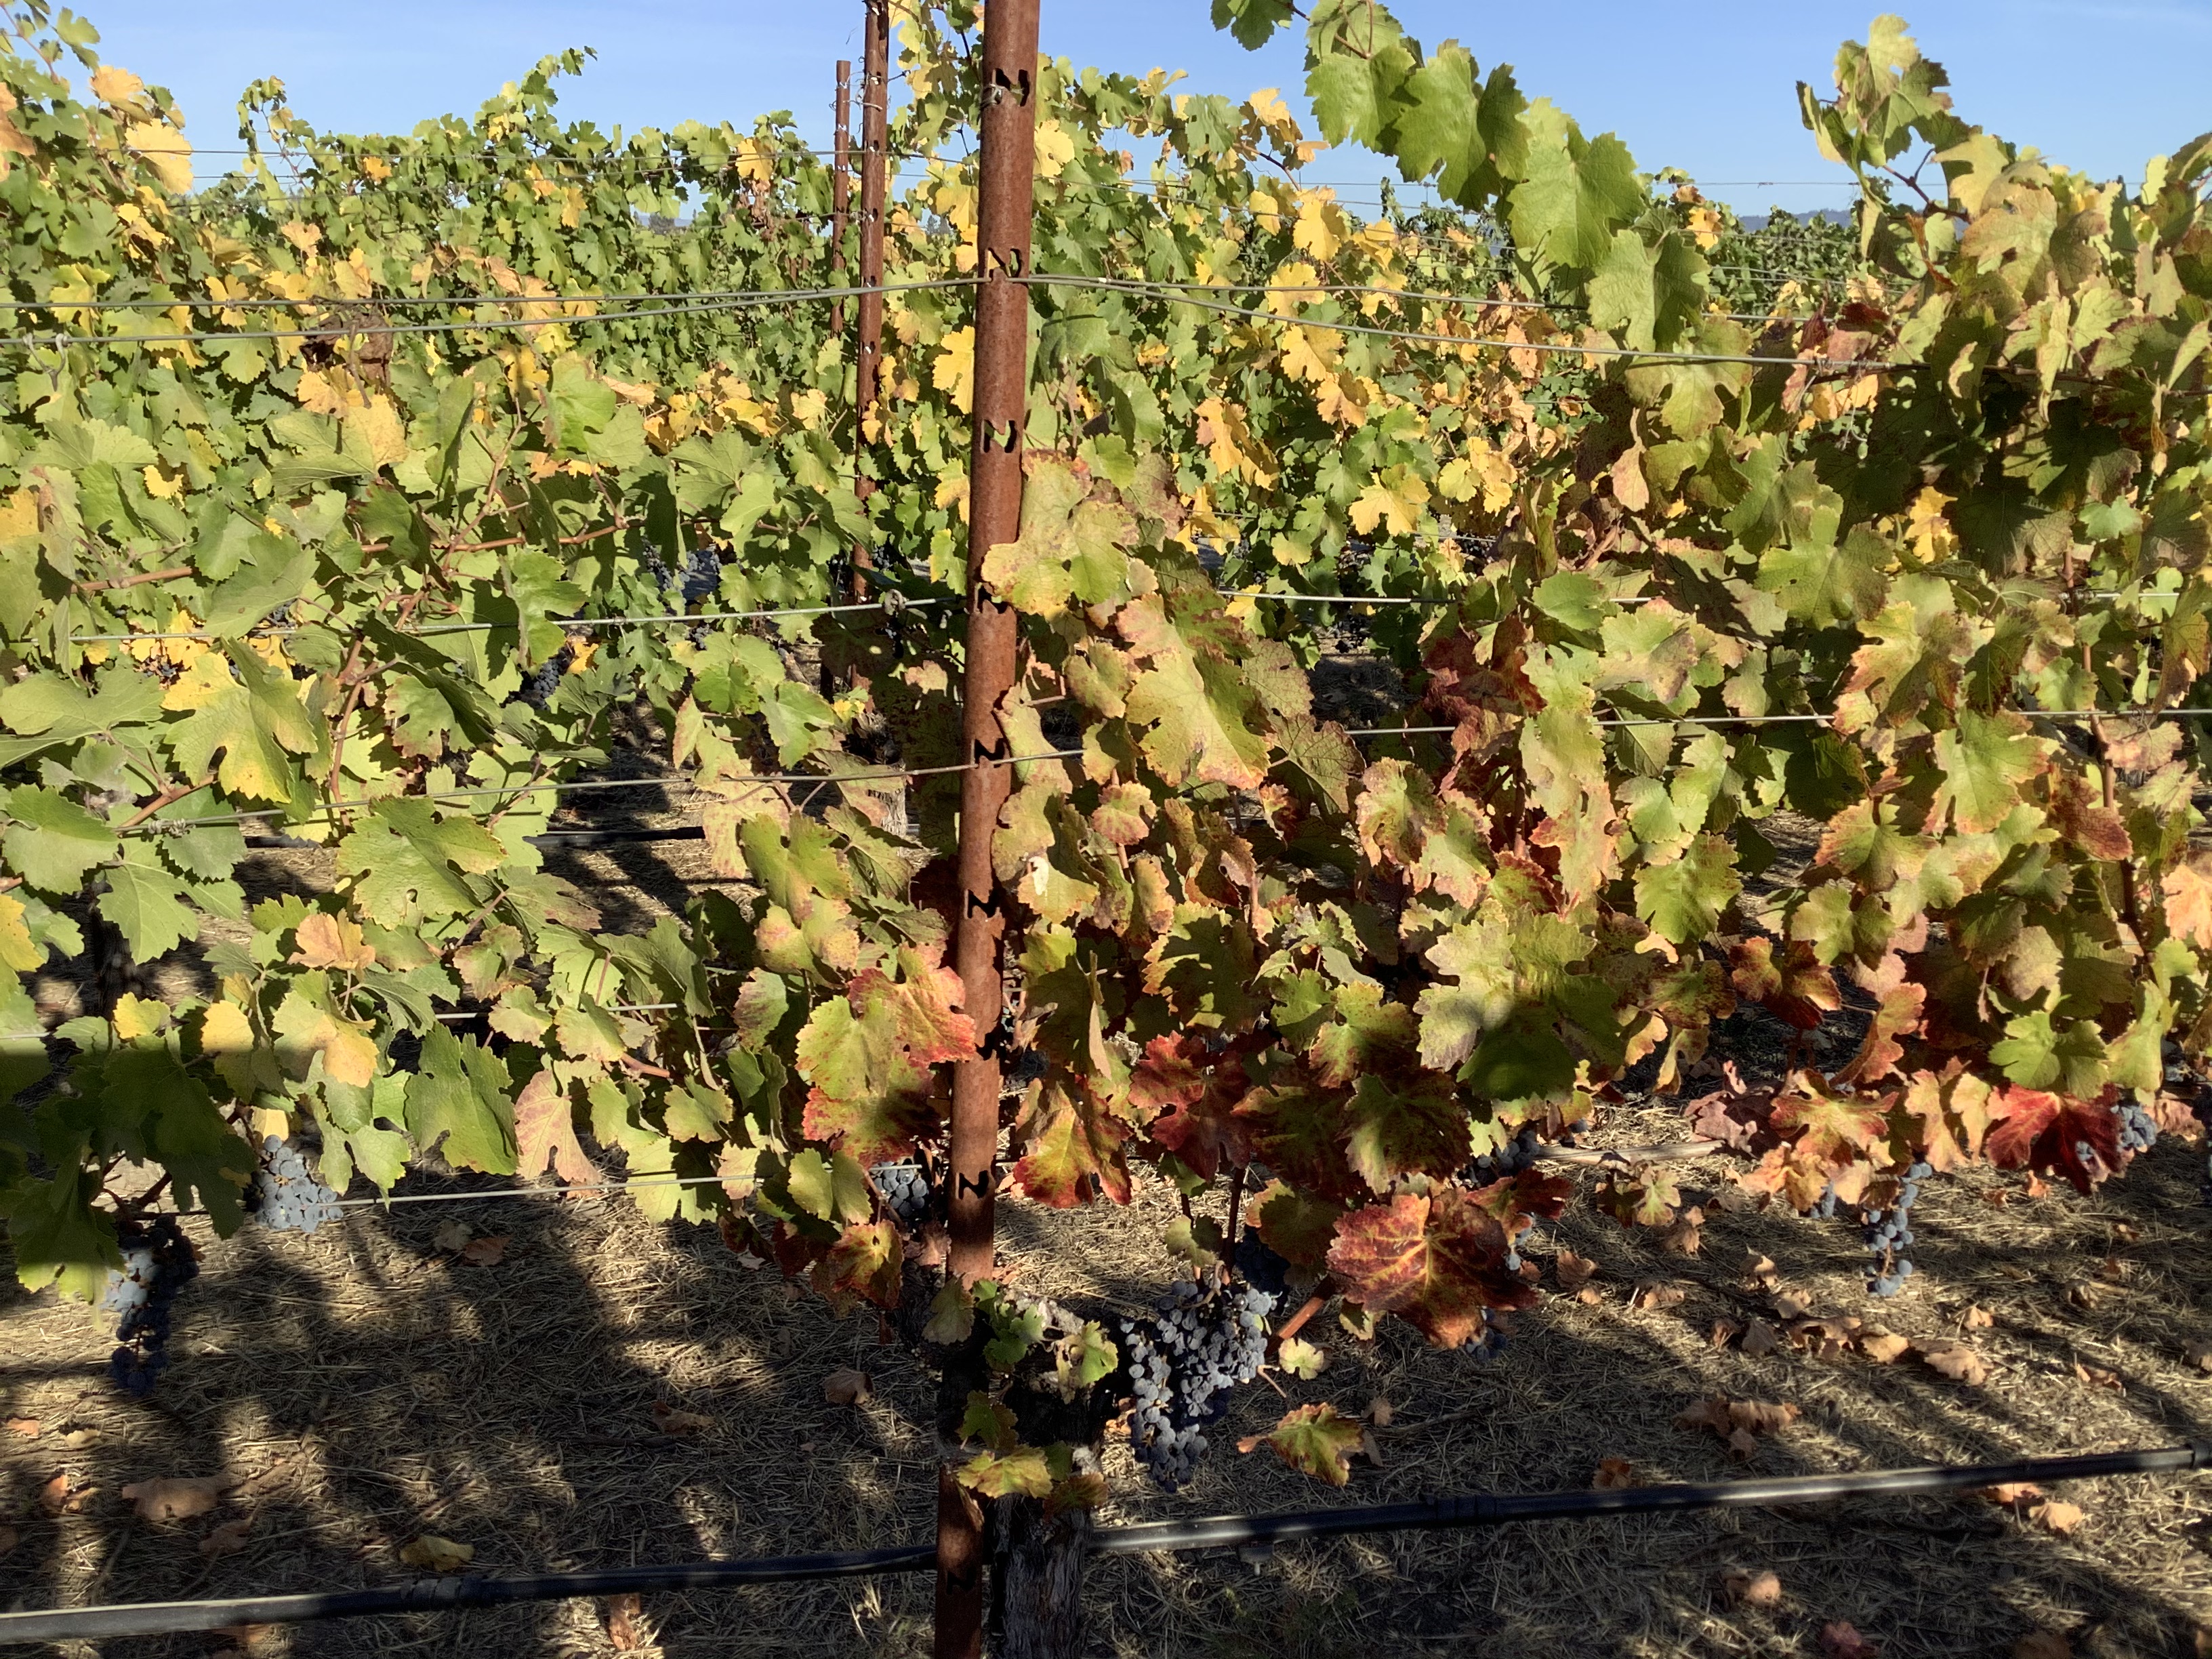
Label: Red Blotch